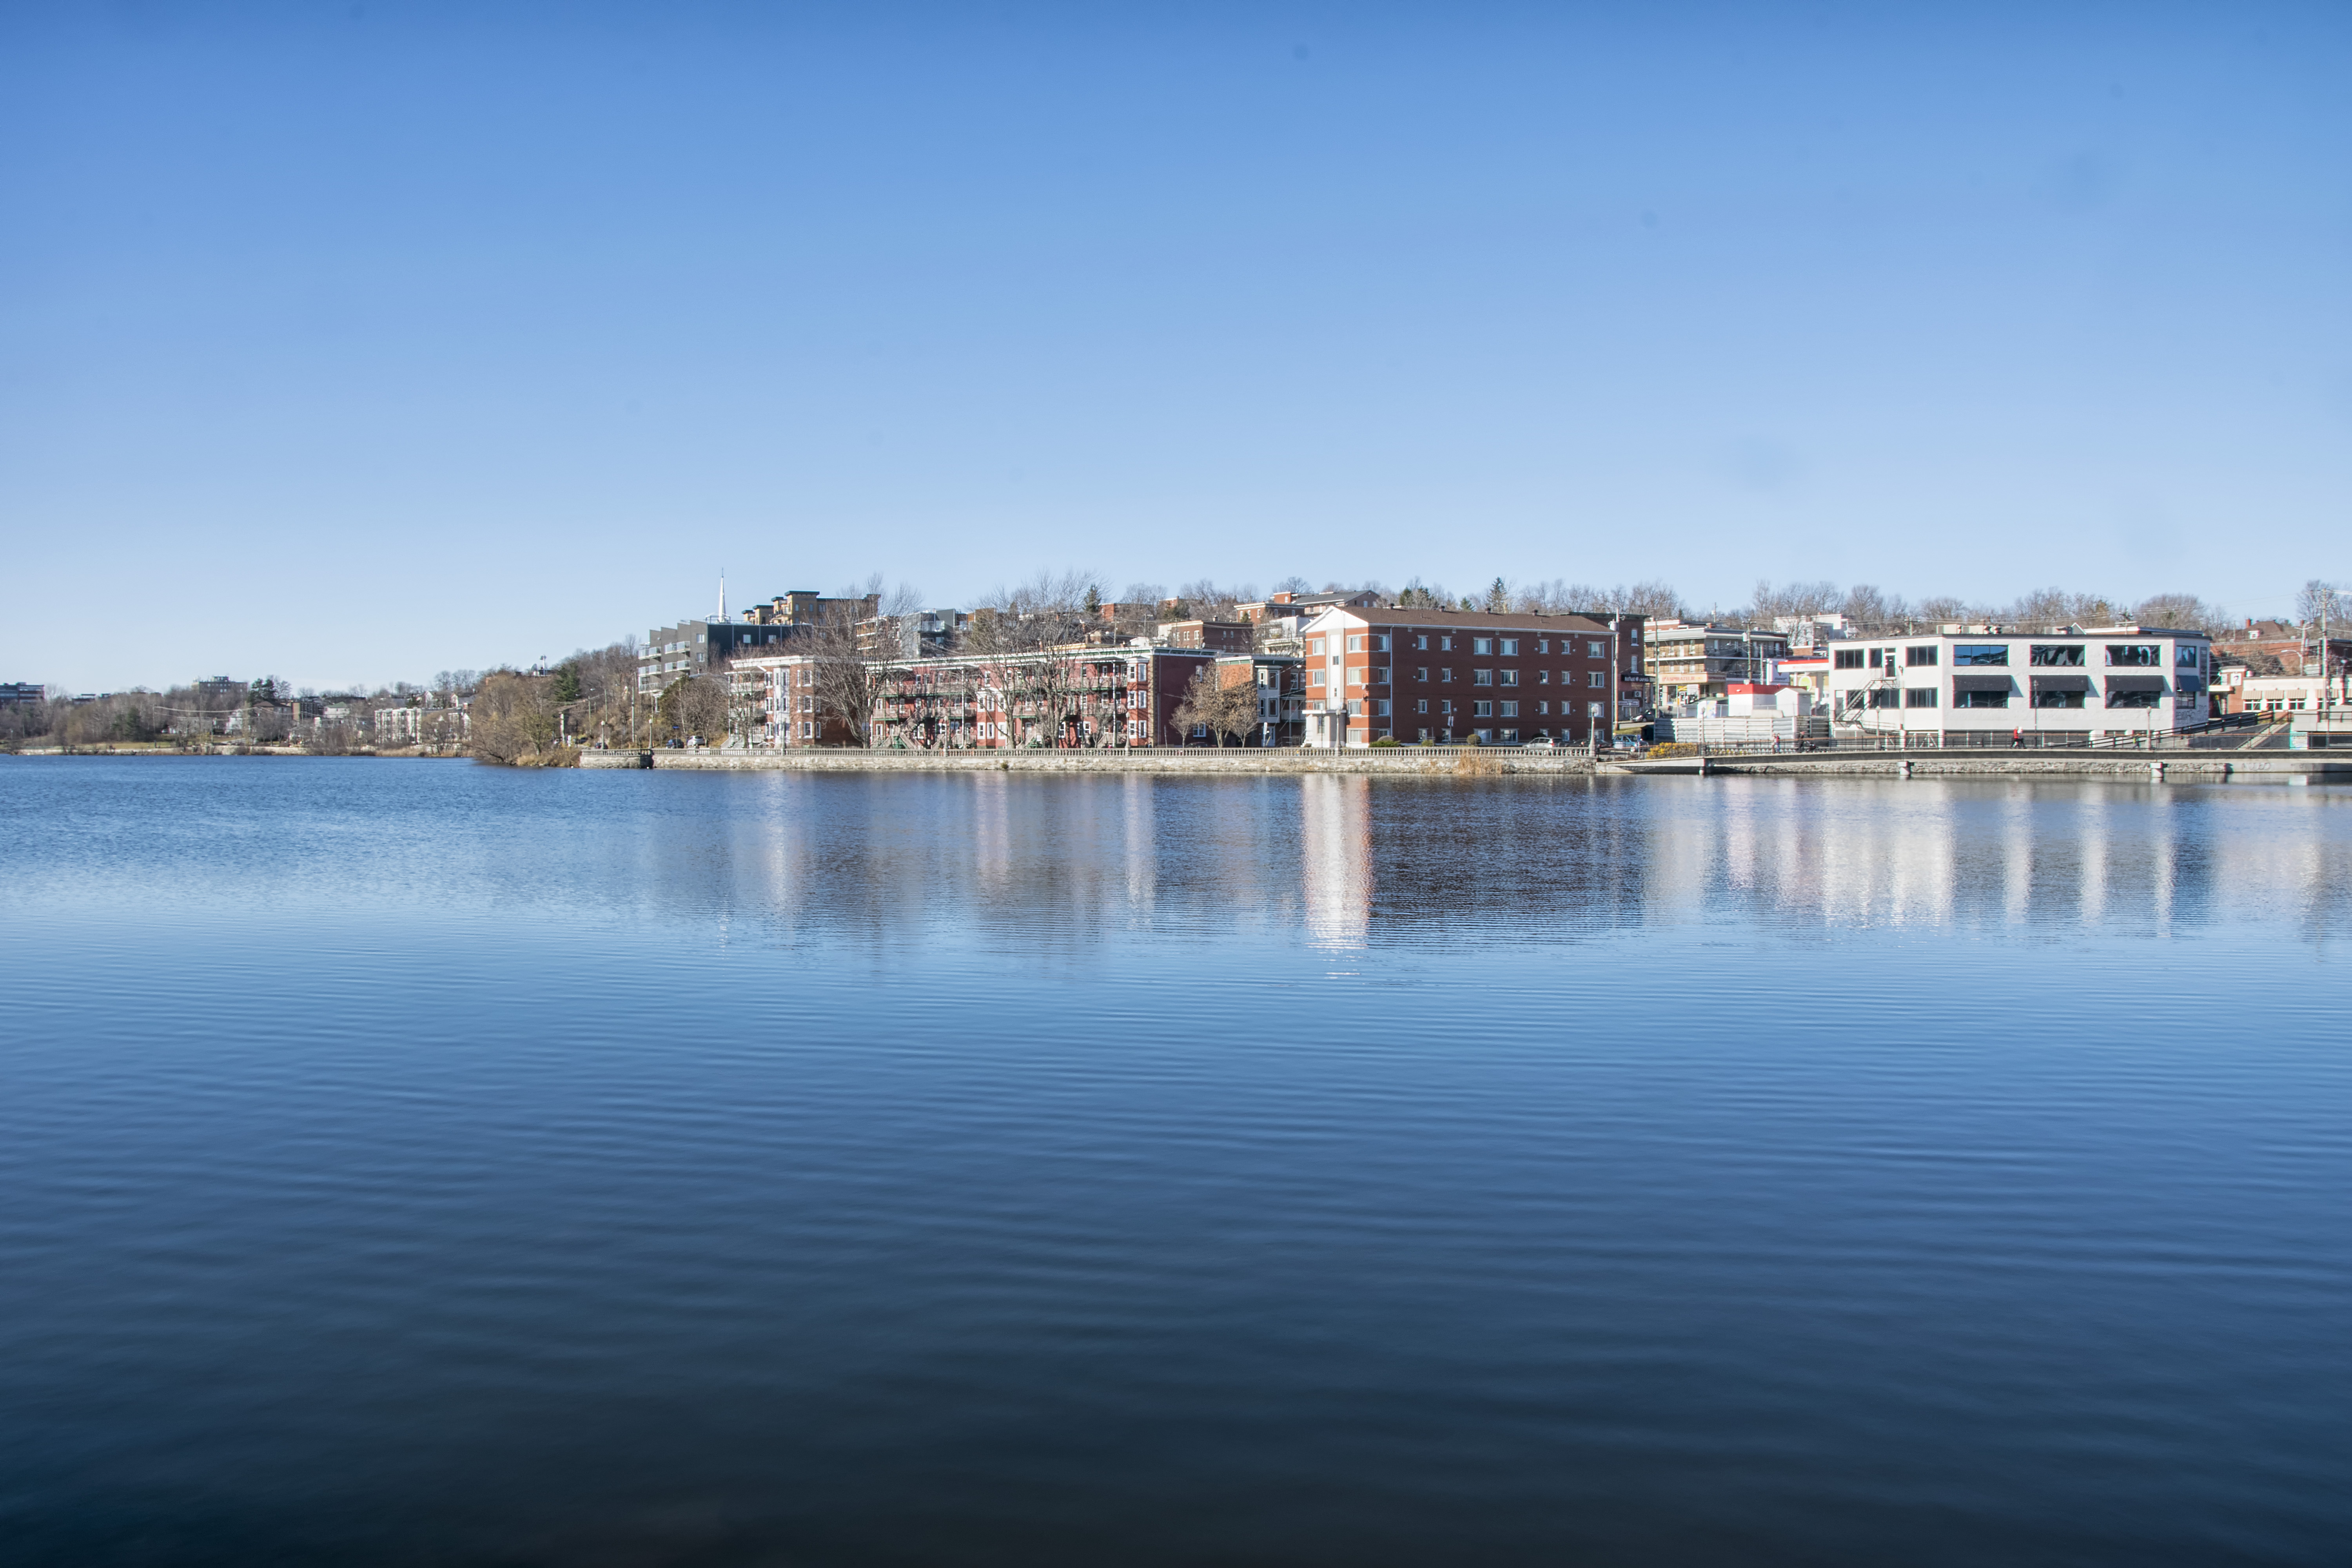
sea, coast, water, nature, horizon, lake, cityscape, panorama, dusk, reflection, bay, marina, body of water, canada, quebec, sherbrooke